Chico Díaz

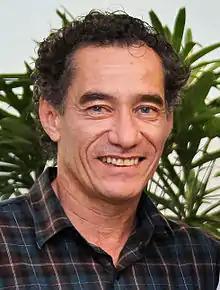
Díaz in 2011

Francisco Díaz Rocha was born in Mexico City. He is the son of , a Paraguayan journalist and pedagogue, and Maria Cândida, a Brazilian translator. He was raised in Rio de Janeiro, where their parents decided to live in 1968.